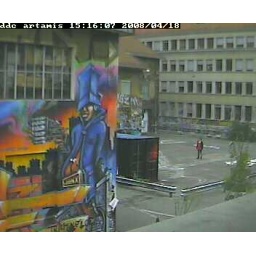
video - girl in red